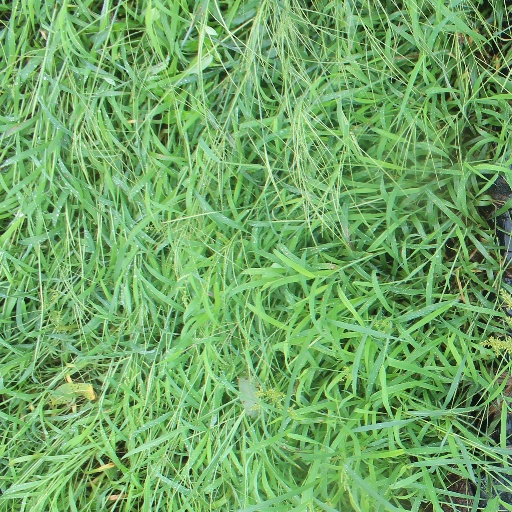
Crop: sorghum